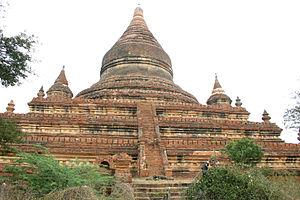
Le Mingalazedi est le plus tardif des monuments bouddhiques de Bagan, au Myanmar. Il a été achevé par le roi Narathihapati en 1284, trois ans avant la chute du royaume de Pagan devant les mongols.